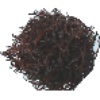
Label: Rambutan 1